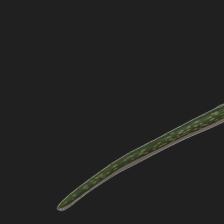
Plant: Aloe Vera